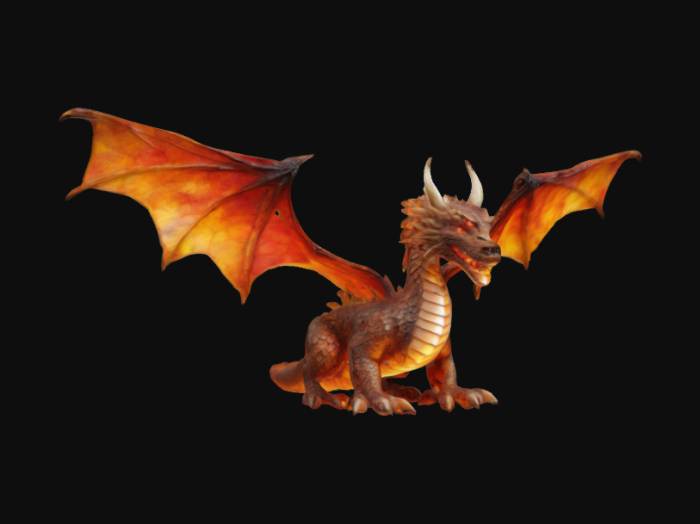
미적 점수 (1~10점): 7